Provash Ghosh

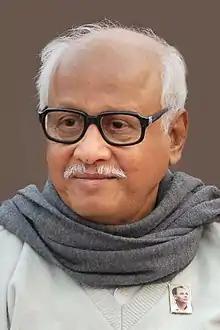

Provash Ghosh is the General Secretary of the Socialist Unity Centre of India (Communist) [SUCI(C)]. He was elected to the position by the central committee of the party on 4 March 2010 following the death of Nihar Mukherjee who was elected to the office by the second party congress of the SUCI(C) in November 2009. As per the constitution of the party, the central committee can elect the General Secretary within the Congress, if the elected general secretary dies.